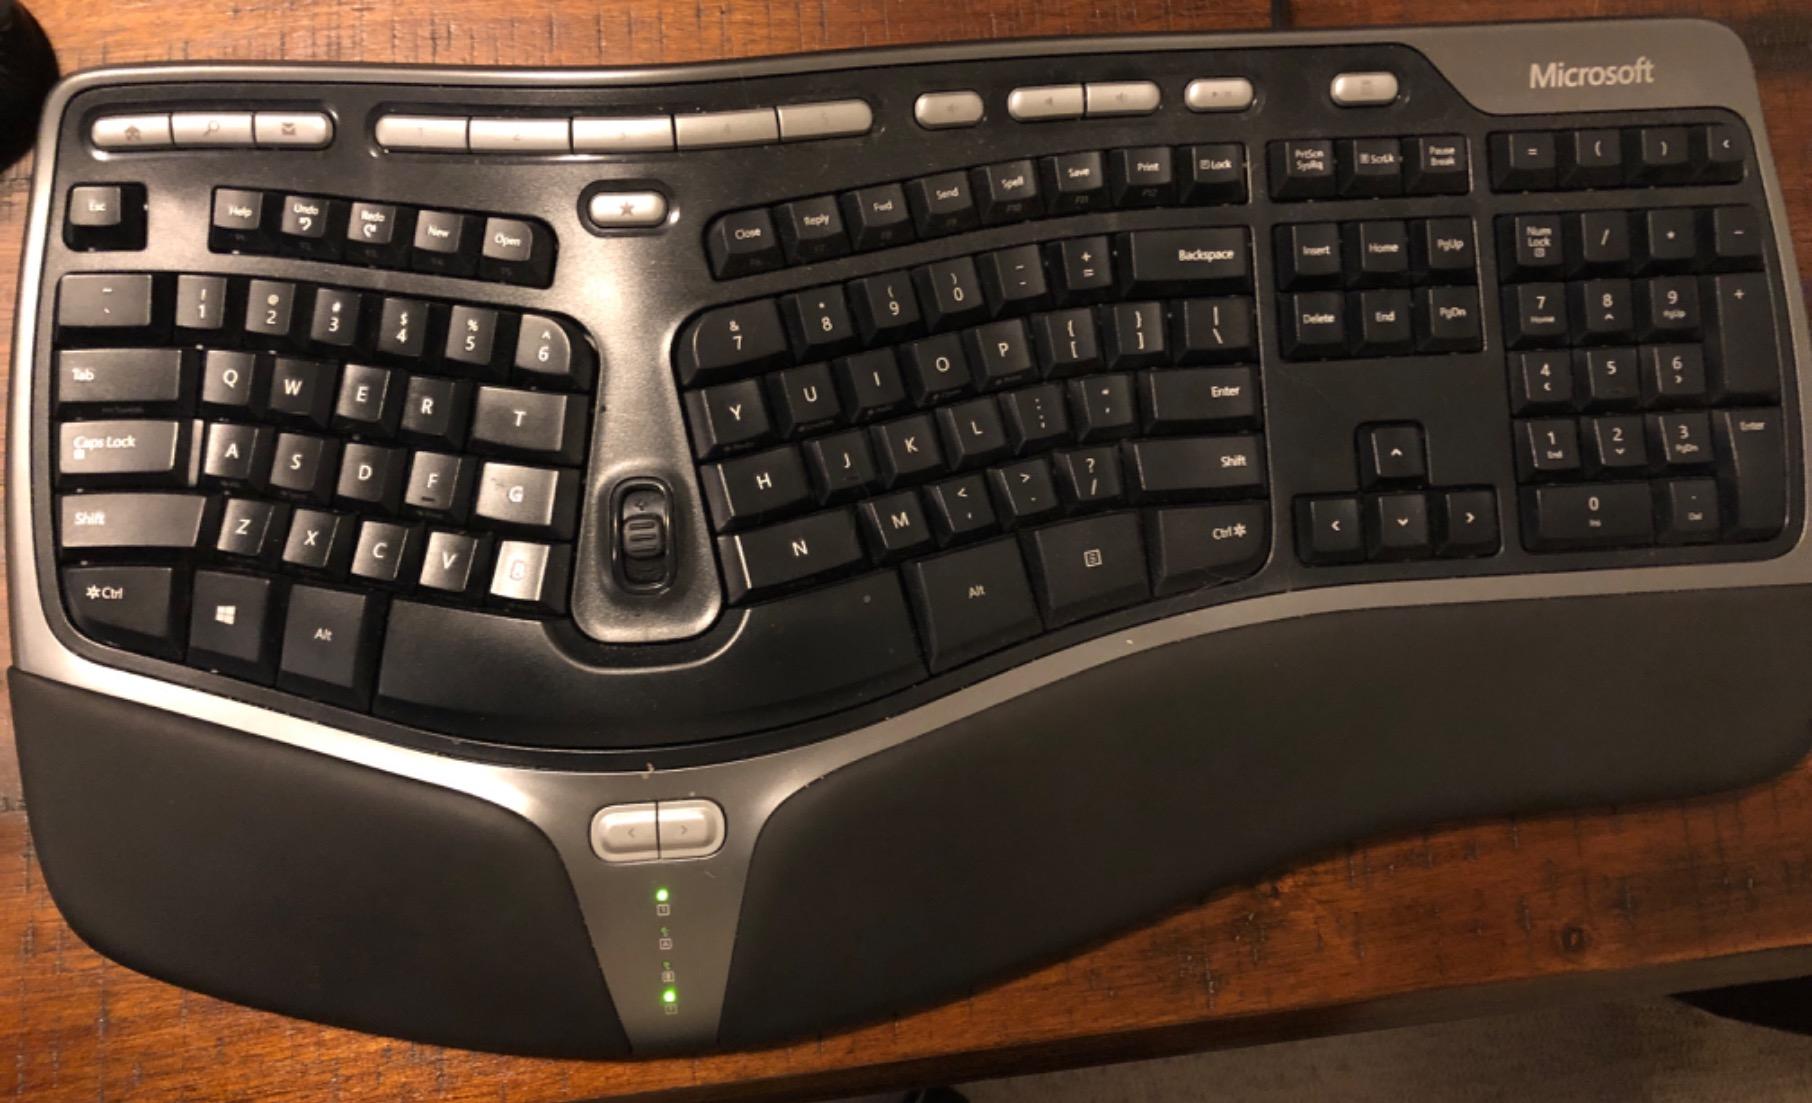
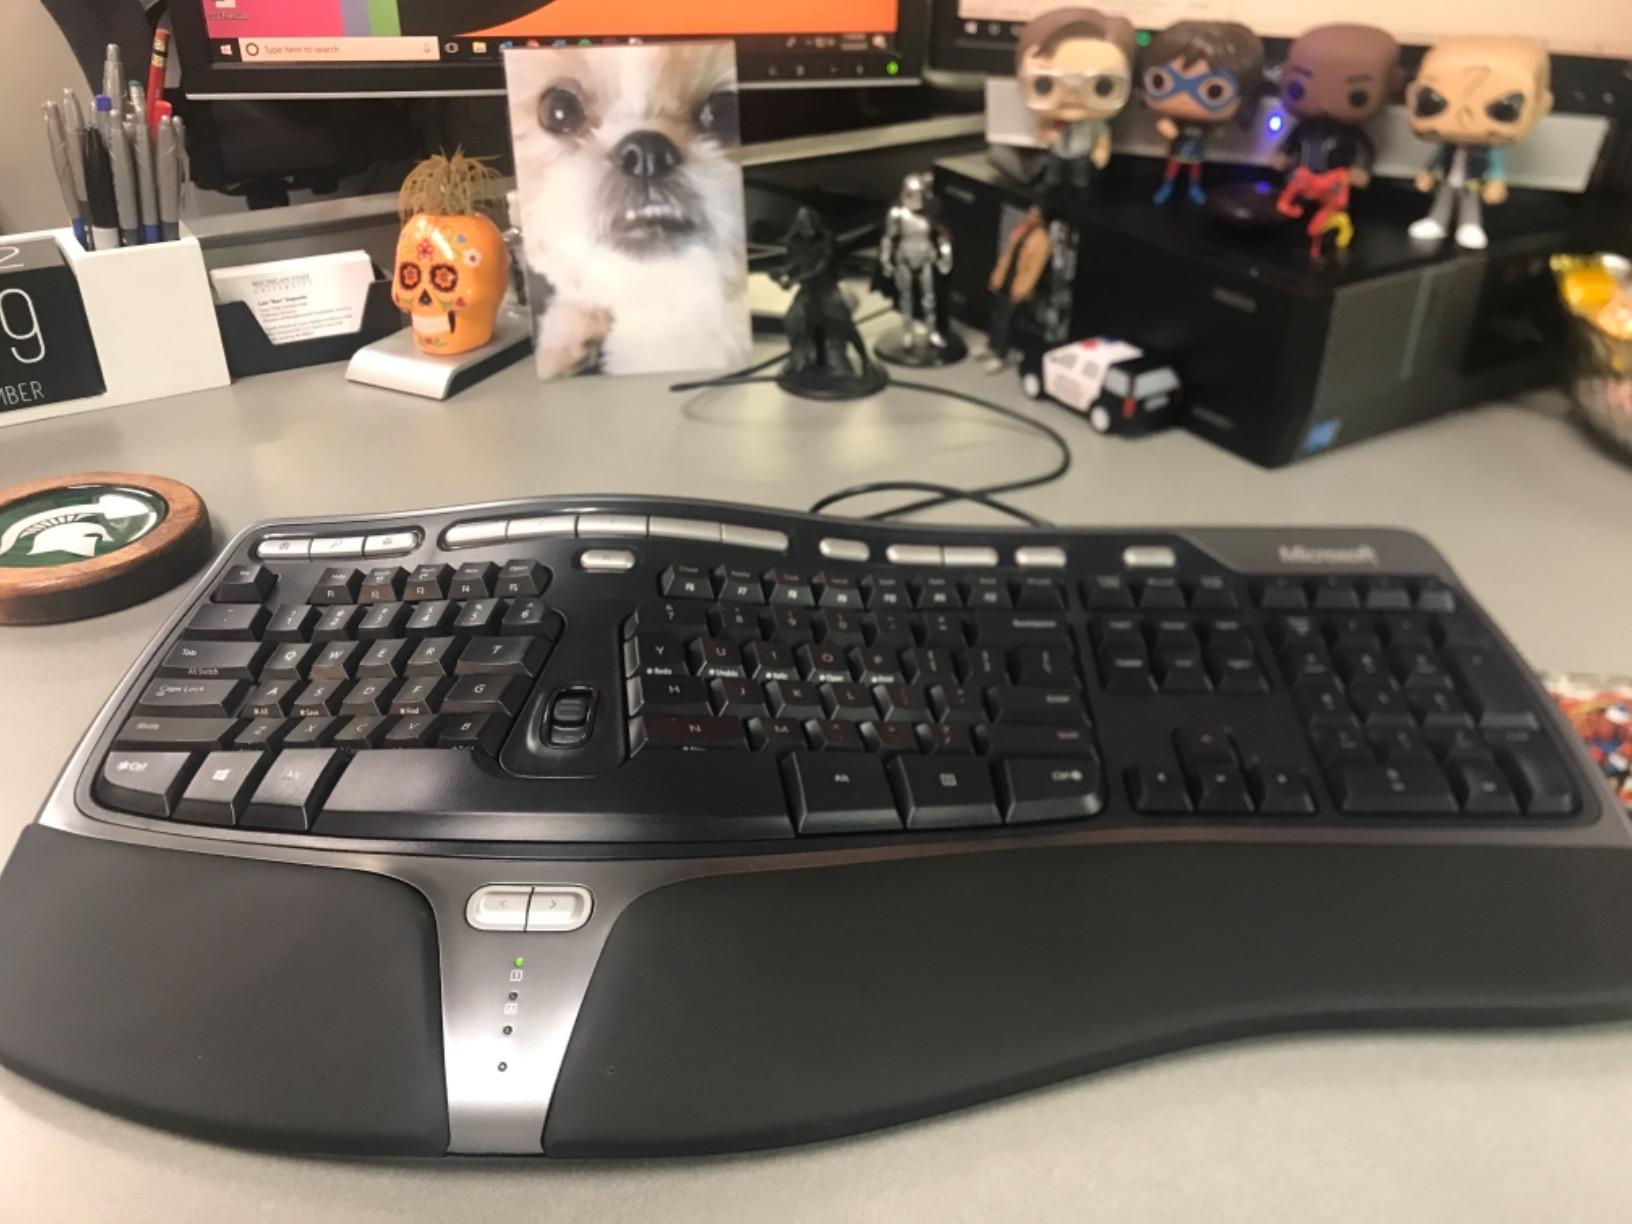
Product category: keyboard
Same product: yes